Proxmark3

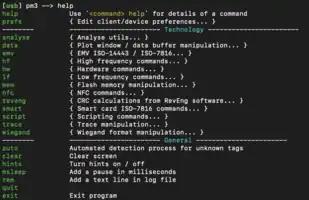
General commands of Proxmark3 RDV4

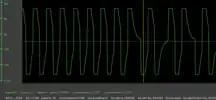
Proxmark3 client application plots data sample

Older firmware used USB HID protocol to connect the client to the Proxmark3. It was not possible to stream the received samples in real-time to the PC. CPU received a command from the client, executed it and stored the result in the memory buffer. The client had to send a new command to retrieve the CPU buffered data. New firmware versions use CDC serial interface to communicate with the client.